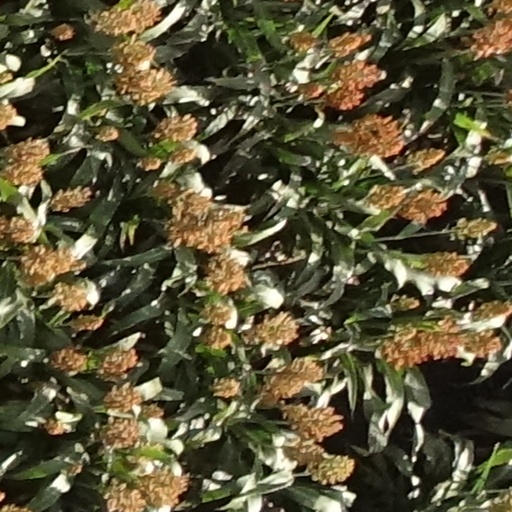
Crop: sorghum